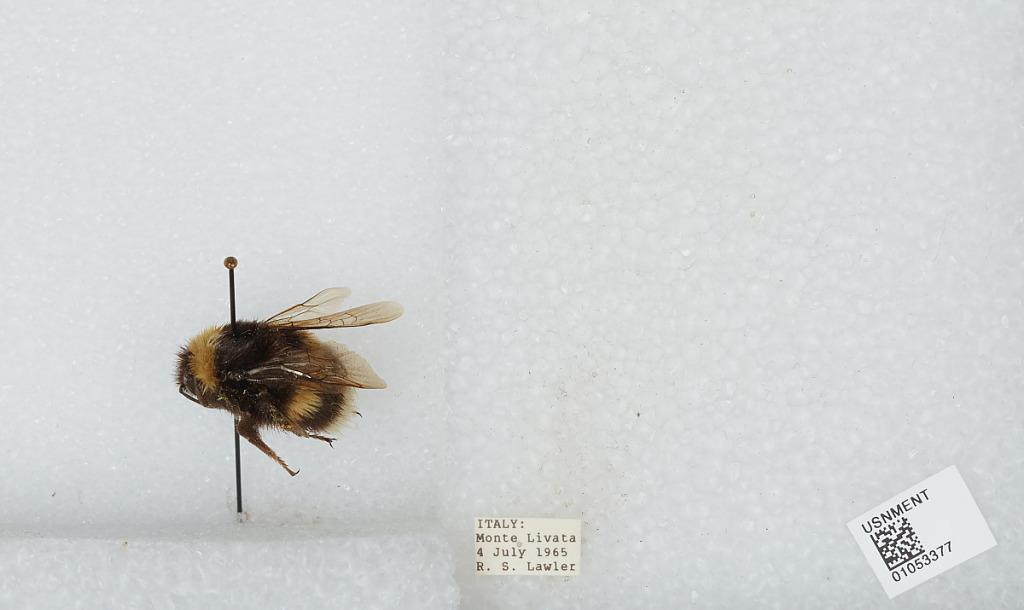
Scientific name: Bombus sp.
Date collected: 1965-7-4
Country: Italy
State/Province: Latium
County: Rome
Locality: Monte Livata